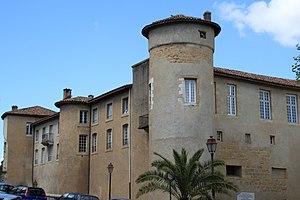
Château-Vieux (Bayonne)